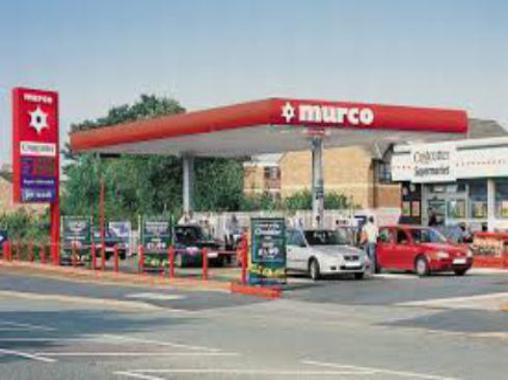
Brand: murco-1
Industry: Electronic